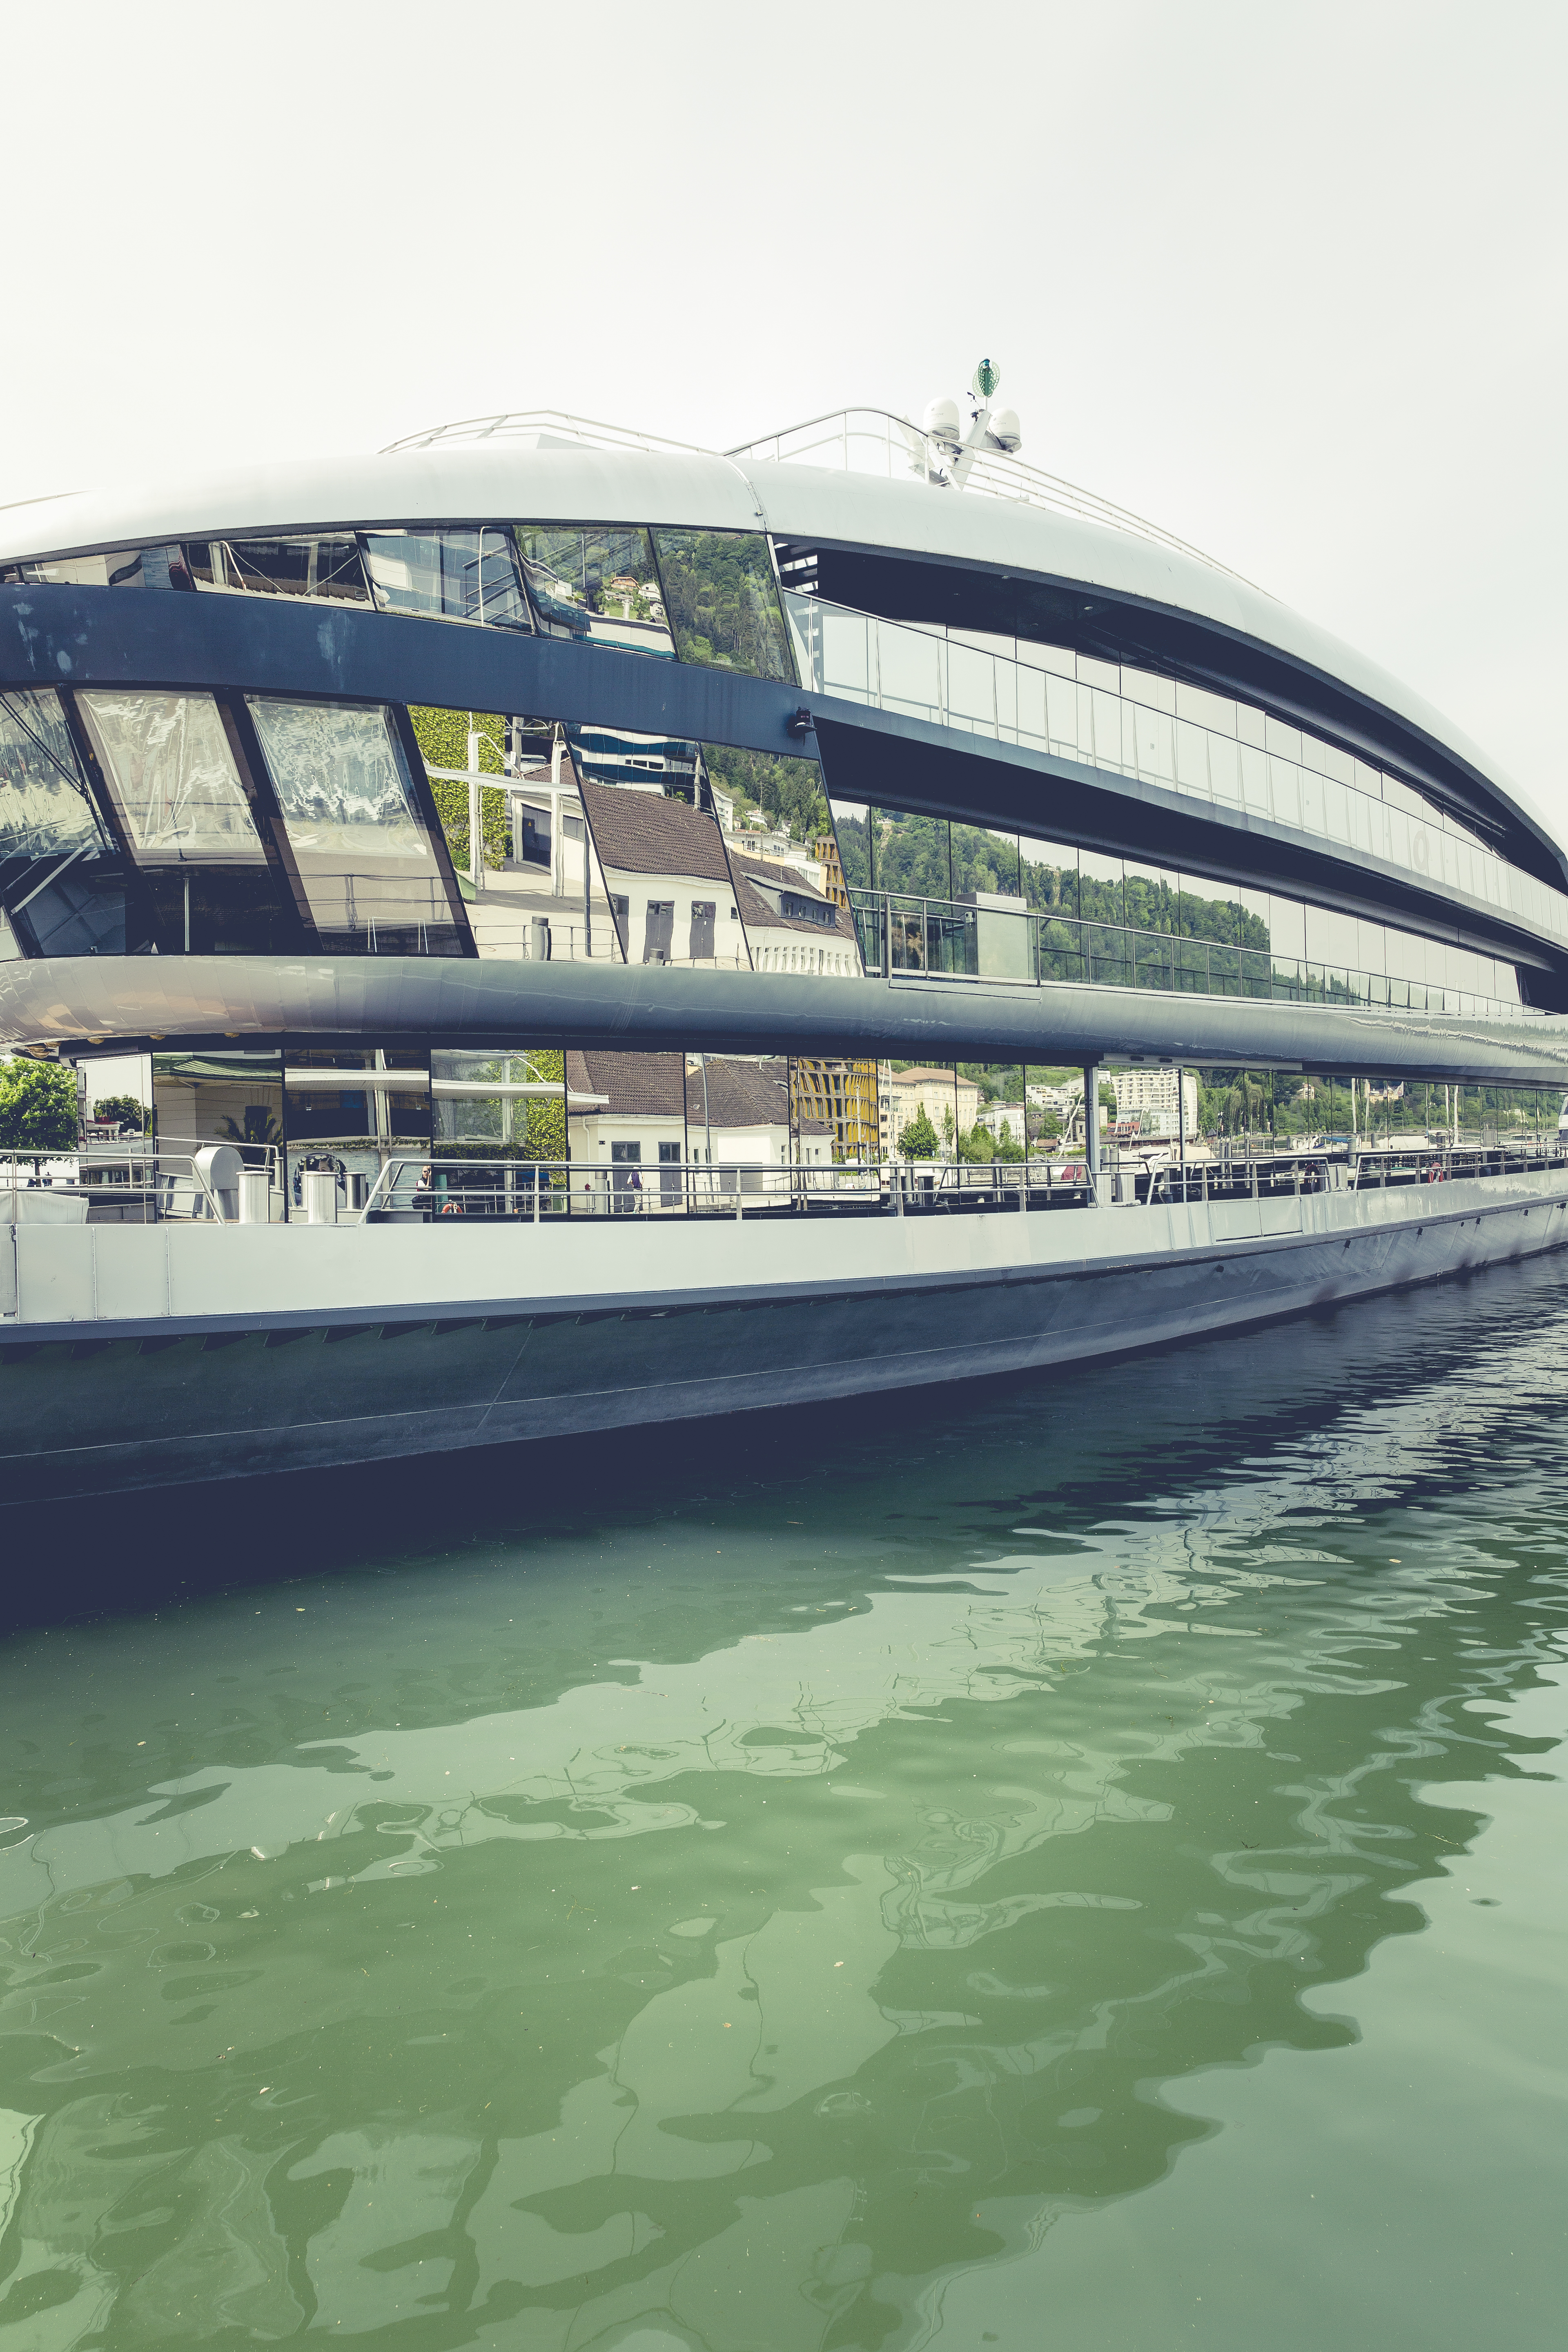
sea, water, ocean, dock, structure, boat, ship, reflection, vehicle, marina, stadium, waterway, watercraft, cruise ship, passenger ship, atmosphere of earth, sport venue